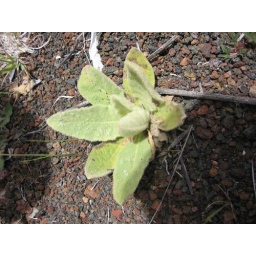
Saddle road - water in the desert